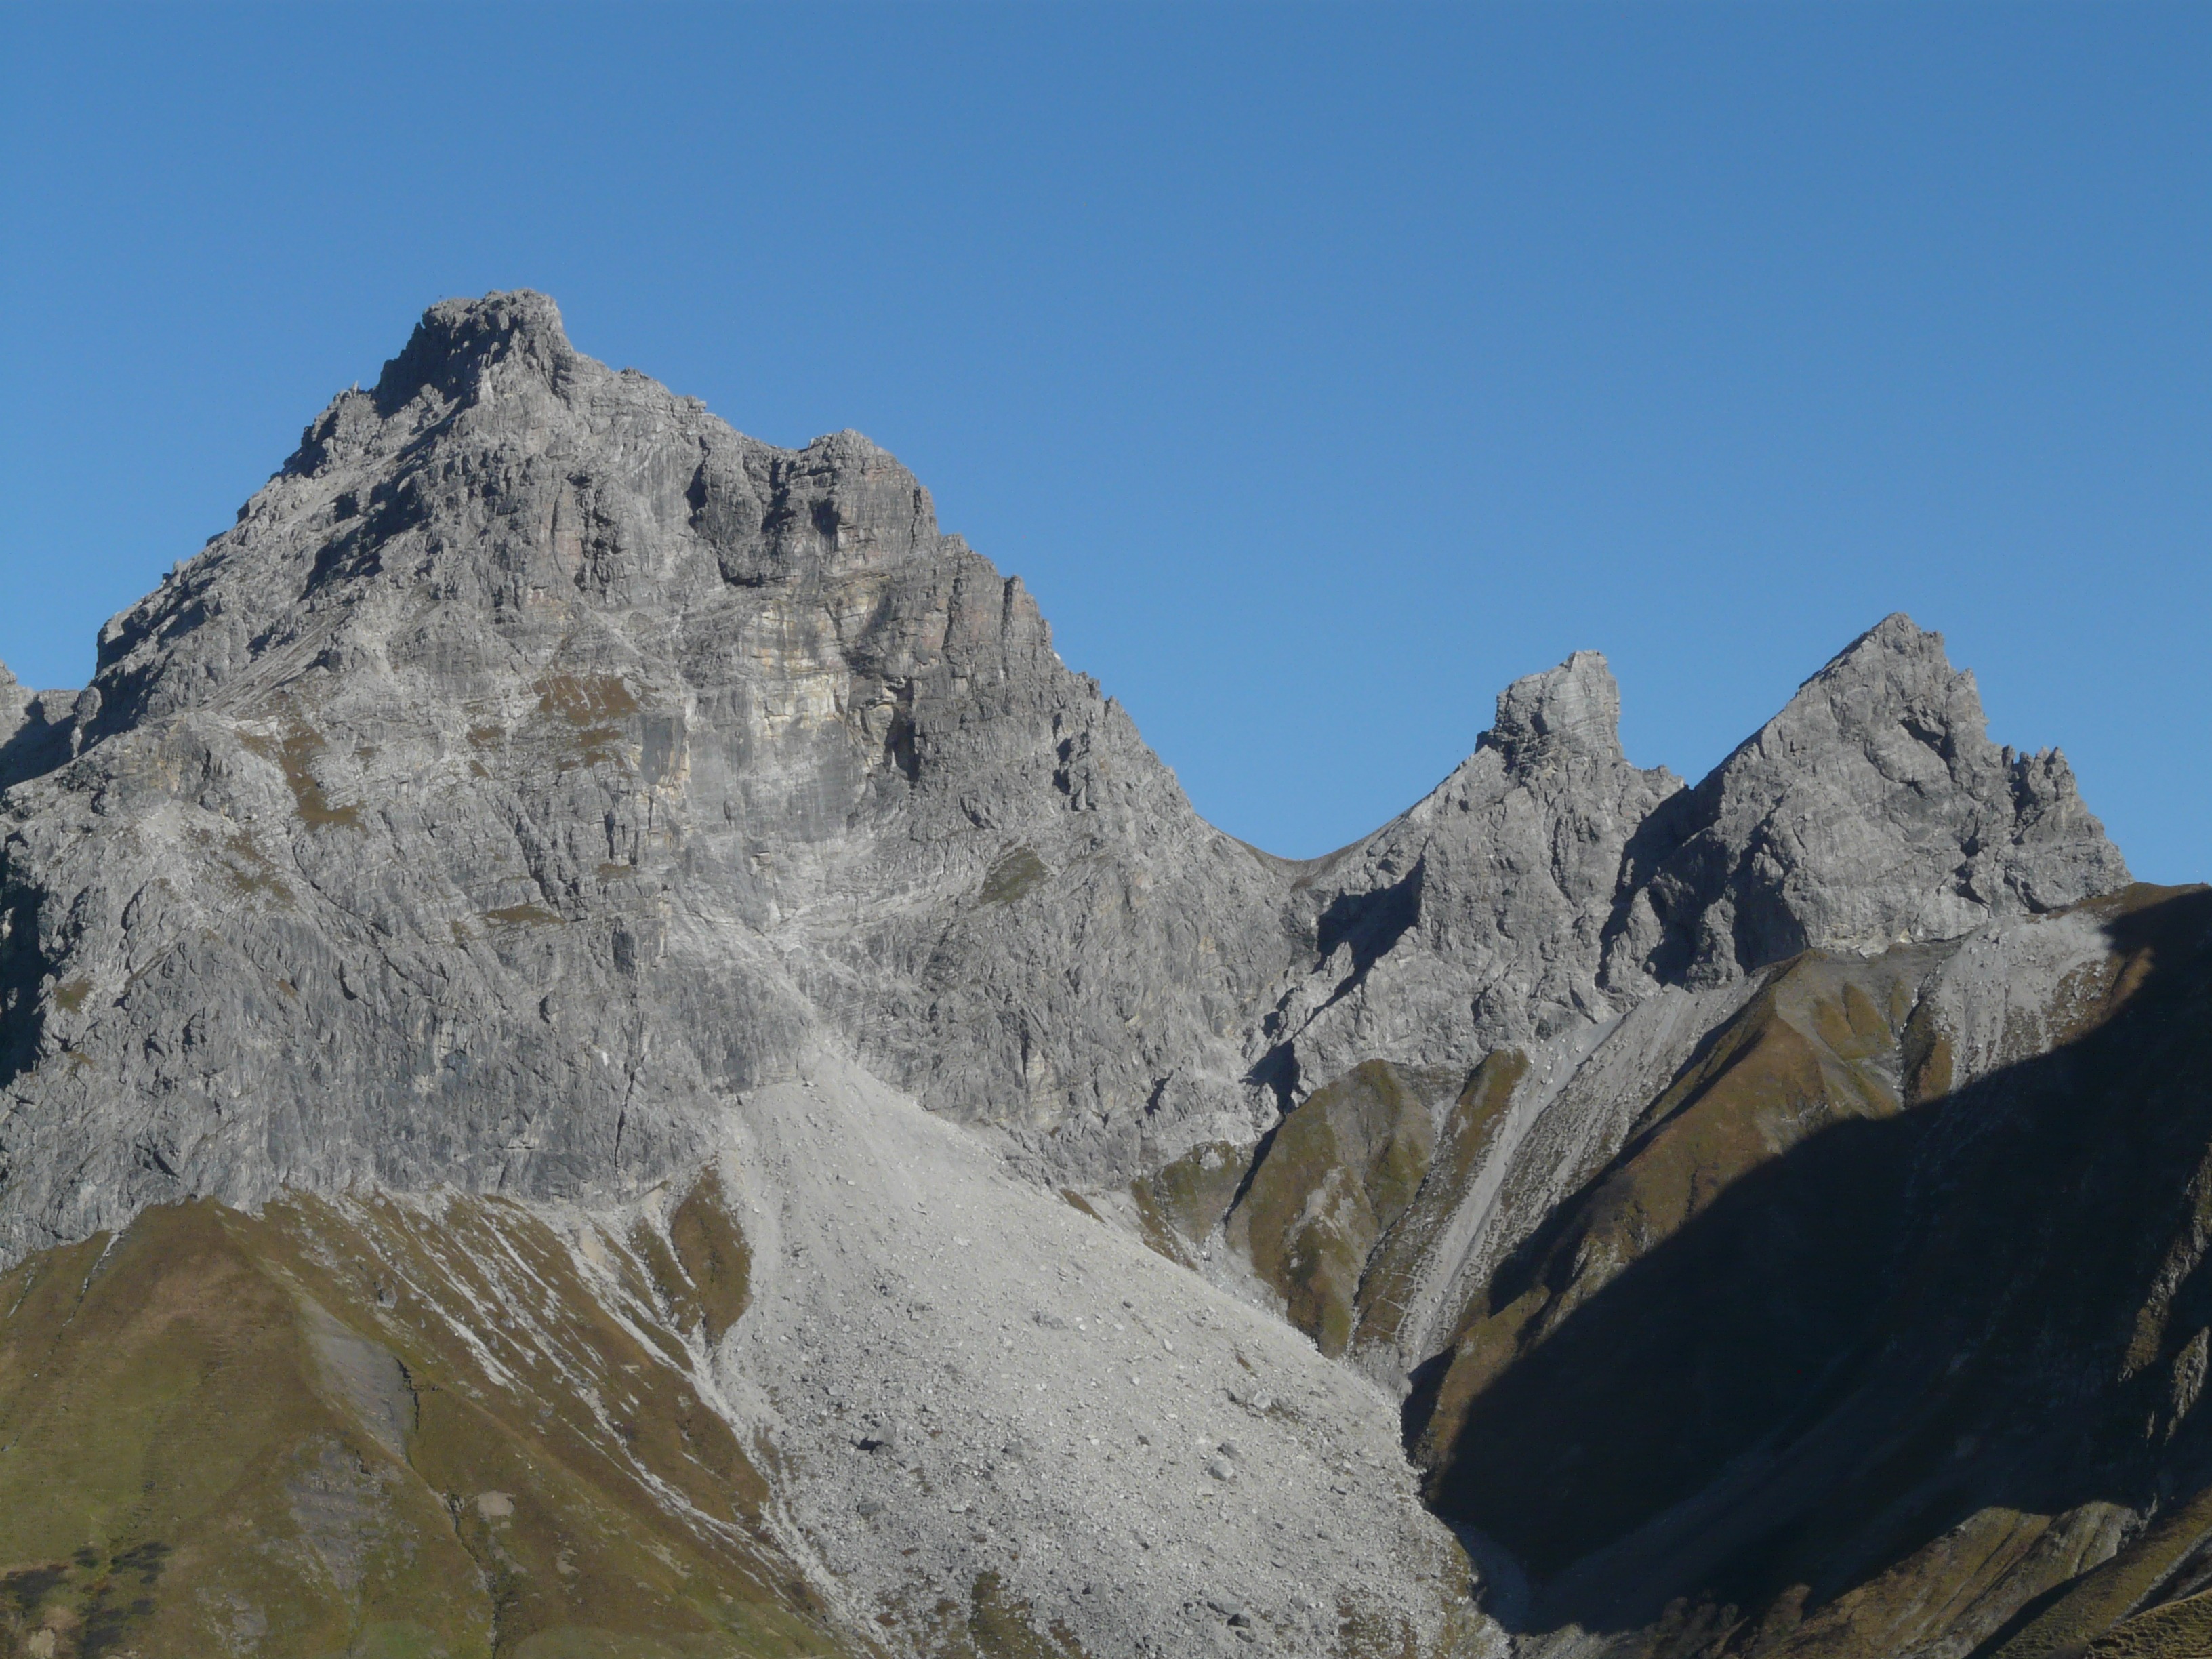
rock, walking, mountain, hiking, adventure, mountain range, formation, alpine, terrain, ridge, summit, mountaineering, geology, alps, backpacking, badlands, scree, plateau, fell, cirque, rubble field, landform, mountain pass, allg u alps, mountain group, geographical feature, mountainous landforms, ar te, allgau, oytal, small wild, hoellhoerner, northern h llhorn, southern h llhorn, schuttfeld